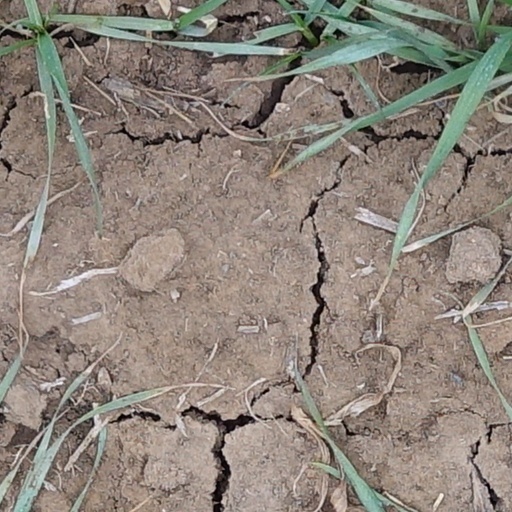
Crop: wheat